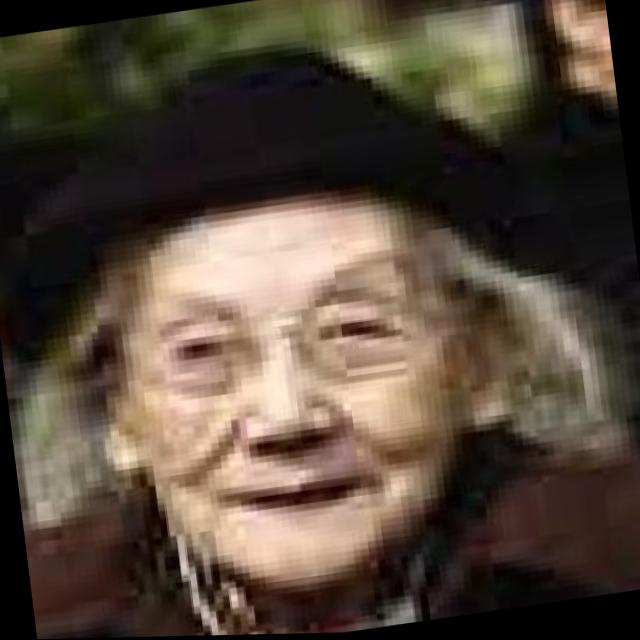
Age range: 65+